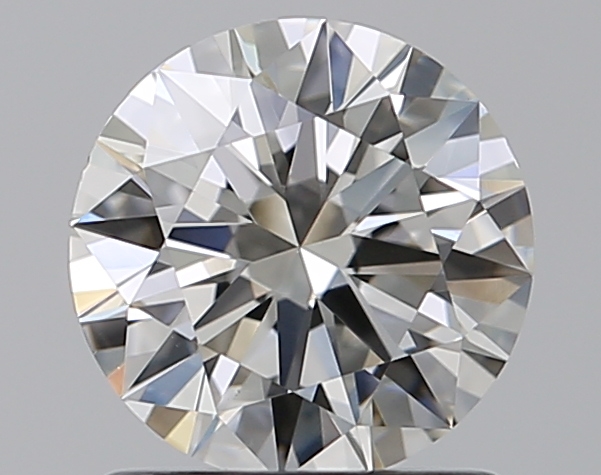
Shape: round
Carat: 1
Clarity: VS1
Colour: H
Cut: EX
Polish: EX
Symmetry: EX
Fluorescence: N
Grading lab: GIA
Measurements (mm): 6.49 x 6.51 x 3.89